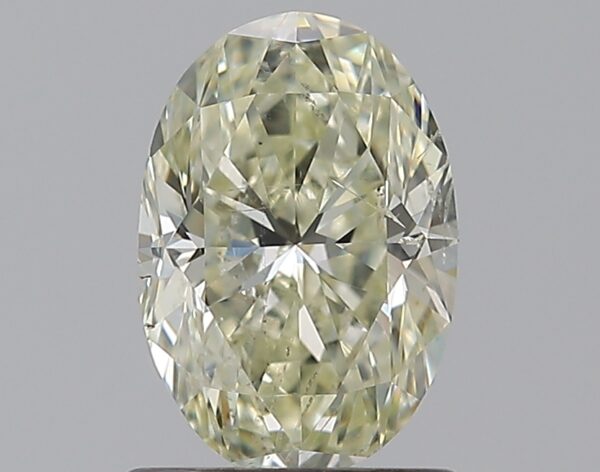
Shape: oval
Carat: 1
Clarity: SI2
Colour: N
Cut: GD
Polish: EX
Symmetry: VG
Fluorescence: F
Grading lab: GIA
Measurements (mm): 7.71 x 5.27 x 3.56